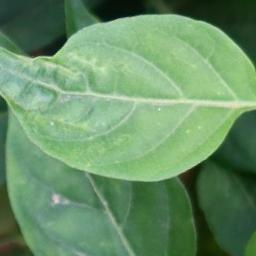
Label: healthy